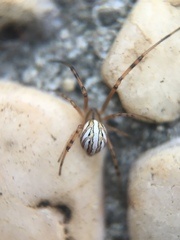
Species: Lactrodectus_hesperus